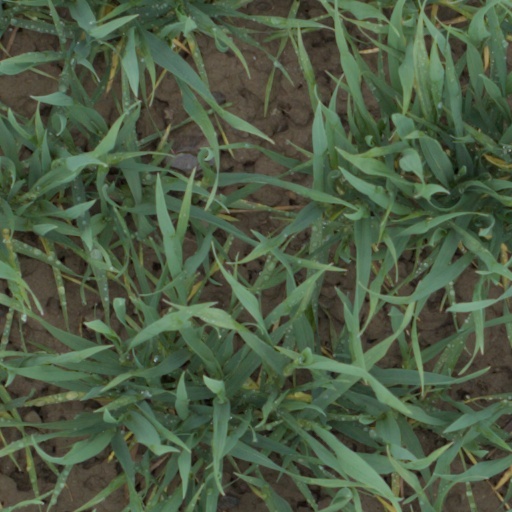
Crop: wheat